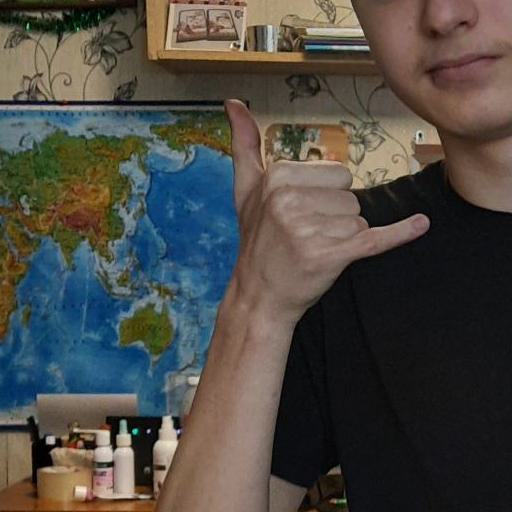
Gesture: call